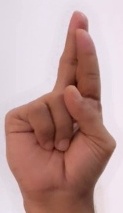
ASL sign: R